Albers Brothers Mill

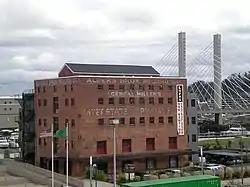
The Albers Brothers Mill in 2008.

The Albers Brothers Mill is a historic mill and contemporary apartment building located in Tacoma, Washington, United States. The building was listed on the National Register of Historic Places in 1984. The structure is owned by the Foss Waterway Development Authority. The building, located at 1821 Dock Street, is the only remaining remnant of the working waterfront on the western shore of the Thea Foss Waterway. With the entrance of viable railroad lines into the Puget Sound basin, trade and commerce with Asia and the Pacific Rim ports shifted northward. Albers Brothers Milling Company’s move from Portland, reflects this change. The company started in Portland and became a primary company in the grain industry with its mills in Tacoma, Seattle and Bellingham on Puget Sound. The Albers Milling Company’s headquarters moved to Tacoma to support its Washington operations.